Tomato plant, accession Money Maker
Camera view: bottom (45 deg); turntable rotation: 240 degrees
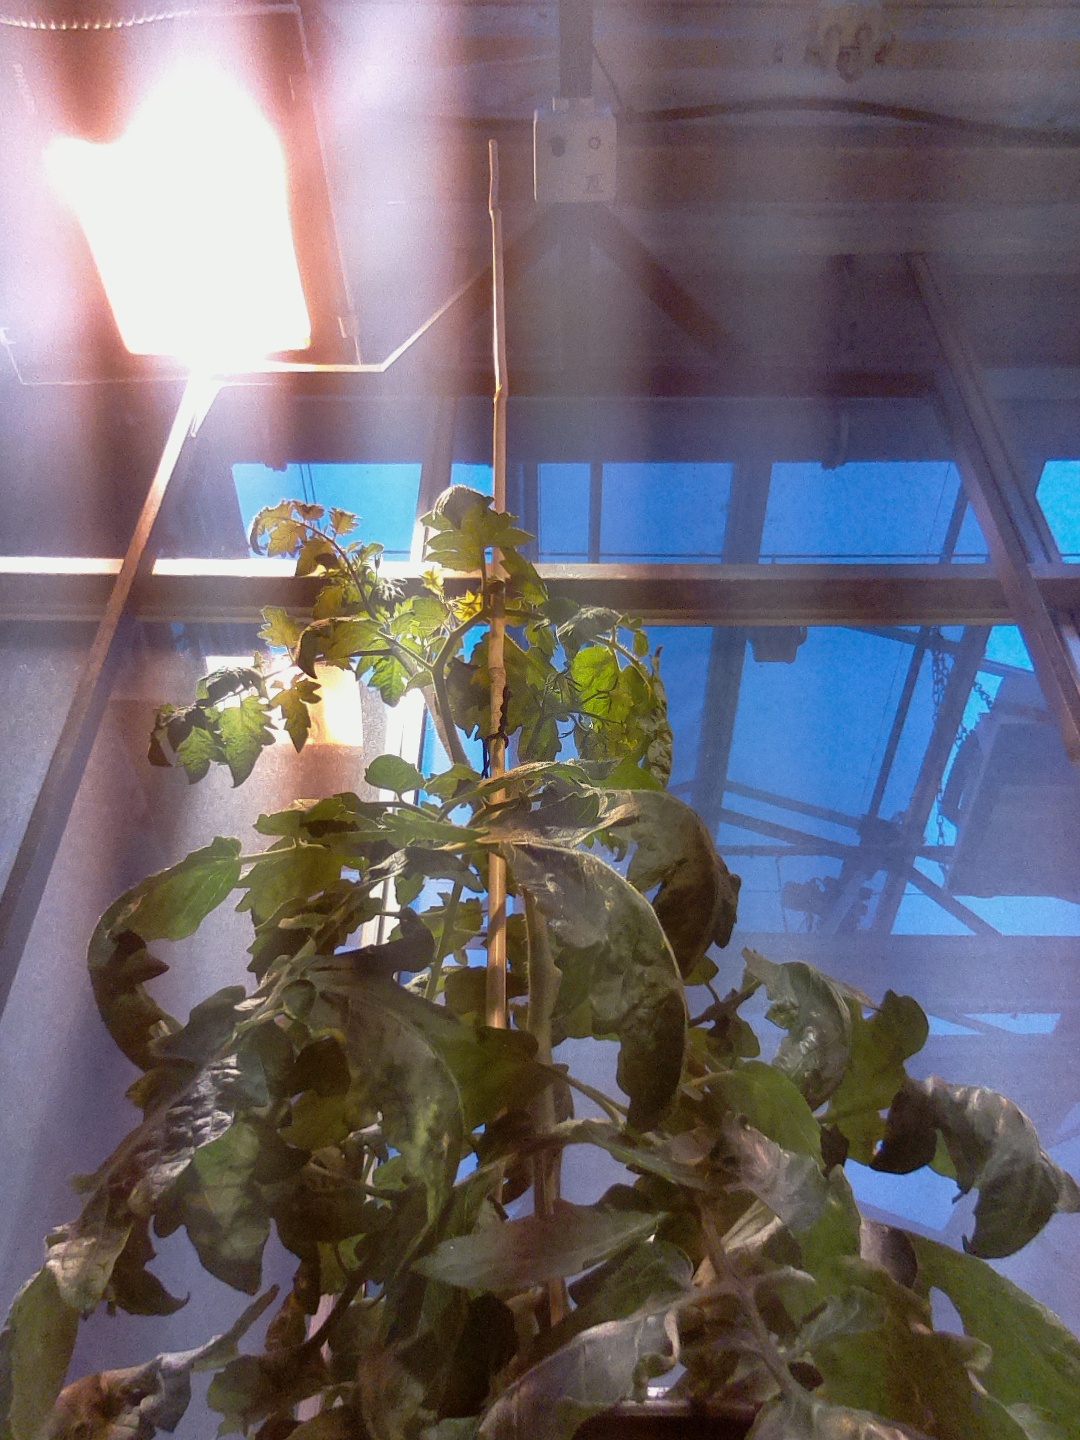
BBCH growth stage 65: Full flowering, 50%-60% of flowers open, first petals falling